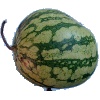
Label: Watermelon 1